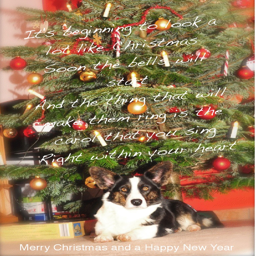
animal under a christmas tree